Jaguar Mark VIII

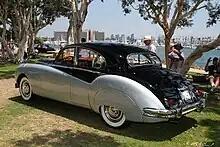
1958 Jaguar Mark VIII rear

The car shared its wheelbase with its predecessor, the Jaguar Mark VII M, which outwardly it closely resembled. The most obvious change was a new curved one-piece windscreen. Distinguishing visually between the models is facilitated by changes to the front grille and a curved chrome trim strip below the waistline which allowed the factory to offer a variety of two-tone paint schemes. In addition the new car had rear spats that were cut back to display more of the rear wheels. The interior fittings were more luxurious than those of the Mark VII M.